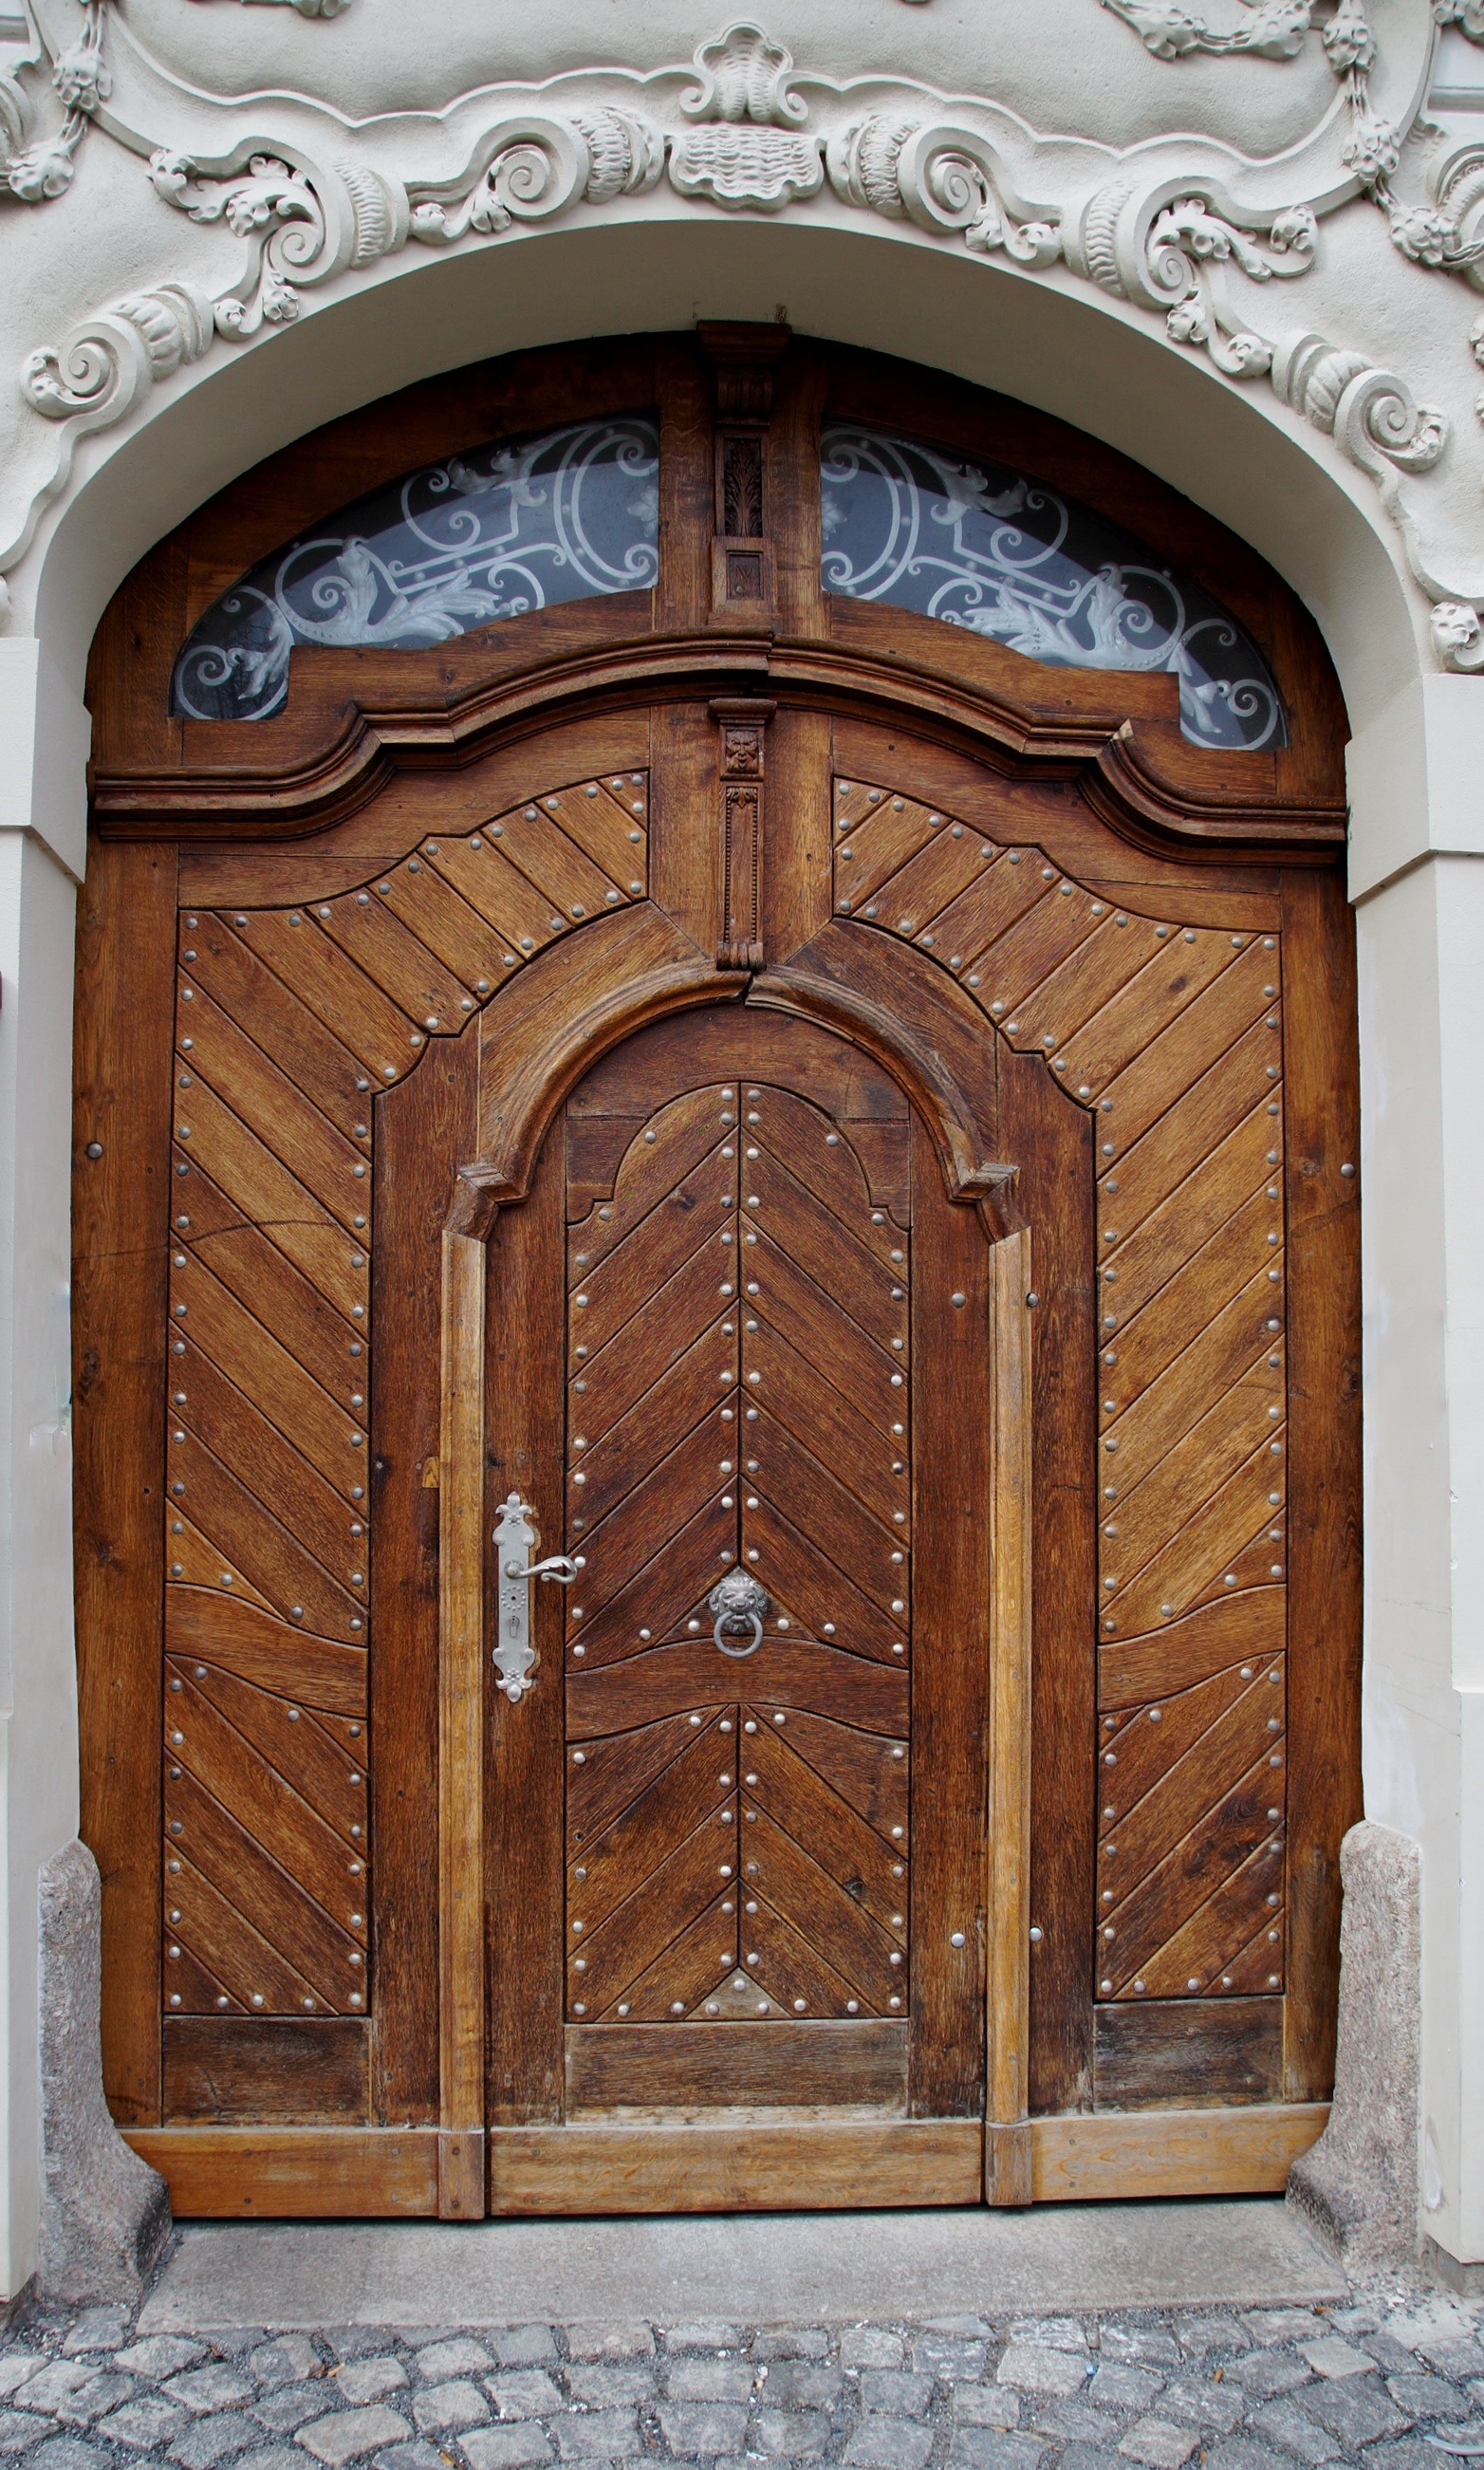
architecture, wood, house, window, arch, entrance, facade, furniture, gate, door, carving